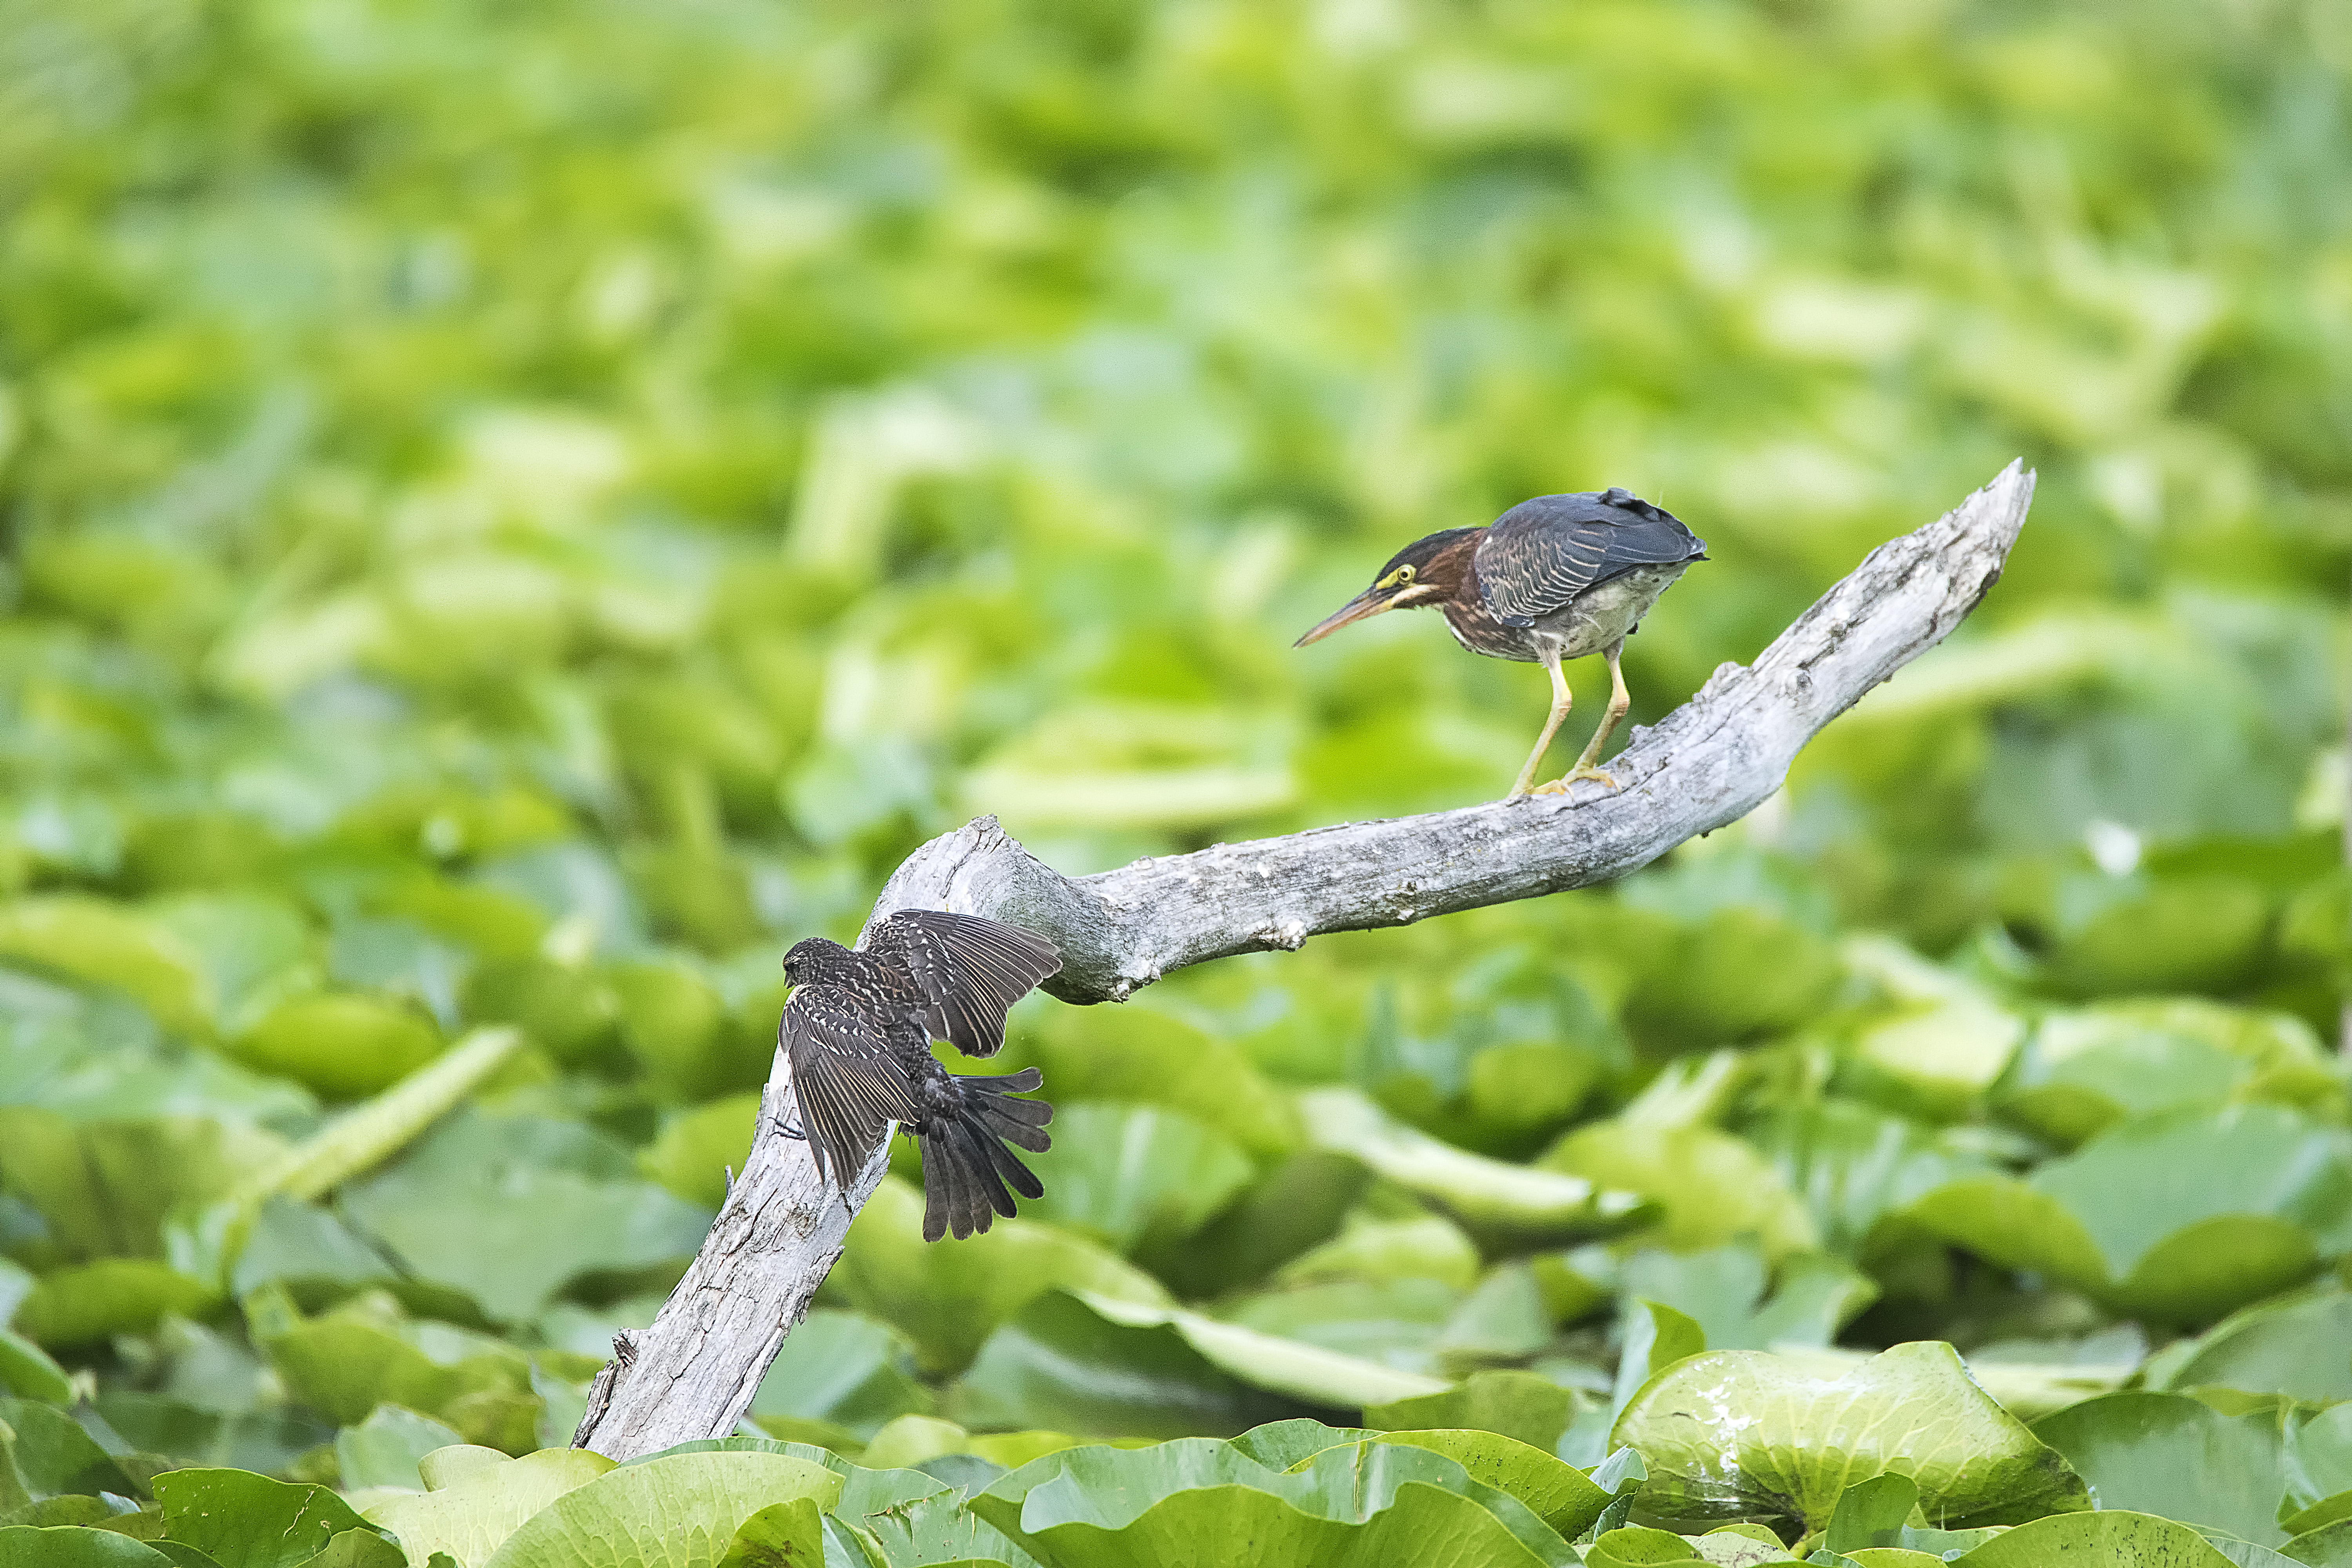
nature, branch, bird, leaf, flower, wildlife, green, red, reptile, winged, fauna, canada, a, quebec, blackbird, sherbrooke, oiseau, carouge, paulettes, scaled reptile